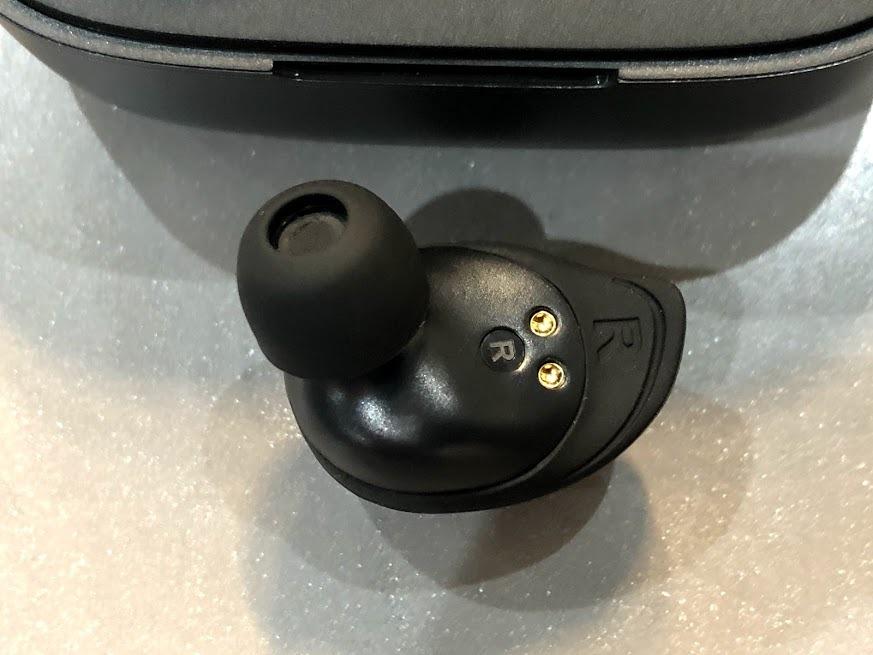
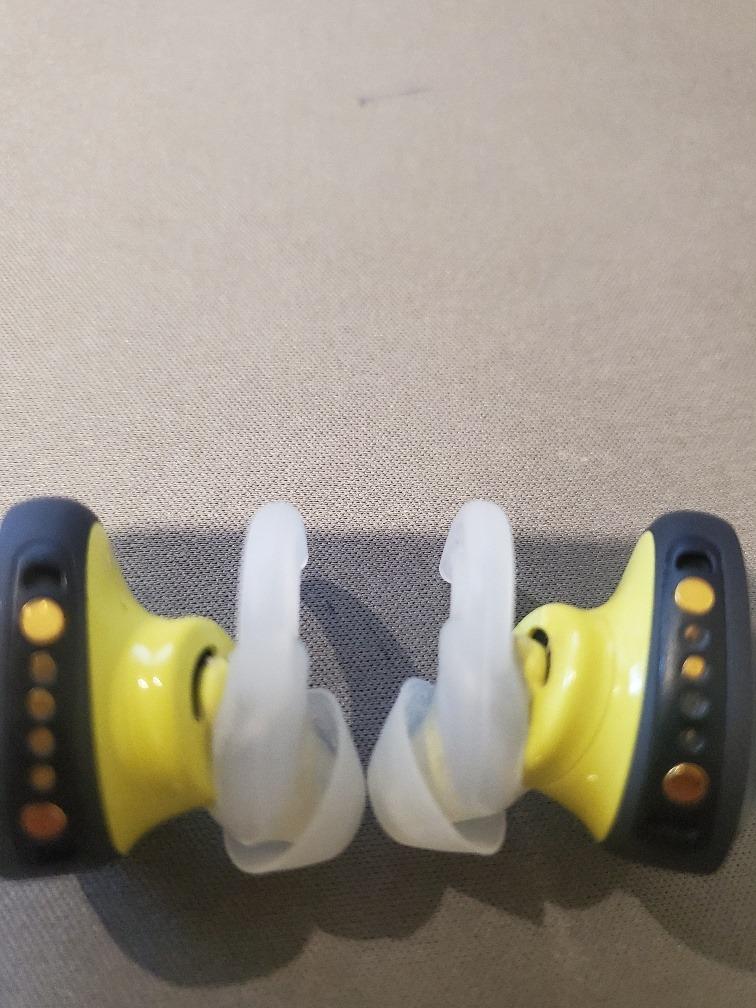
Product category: earbuds
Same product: no